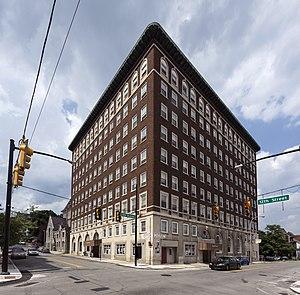
L'ancien hôtel Penn Alto, maintenant City Hall Commons, Altoona, Pennsylvanie, Etats-Unis This is an image of a place or building that is listed on the National Register of Historic Places in the United States of America. Its reference number is 89000350